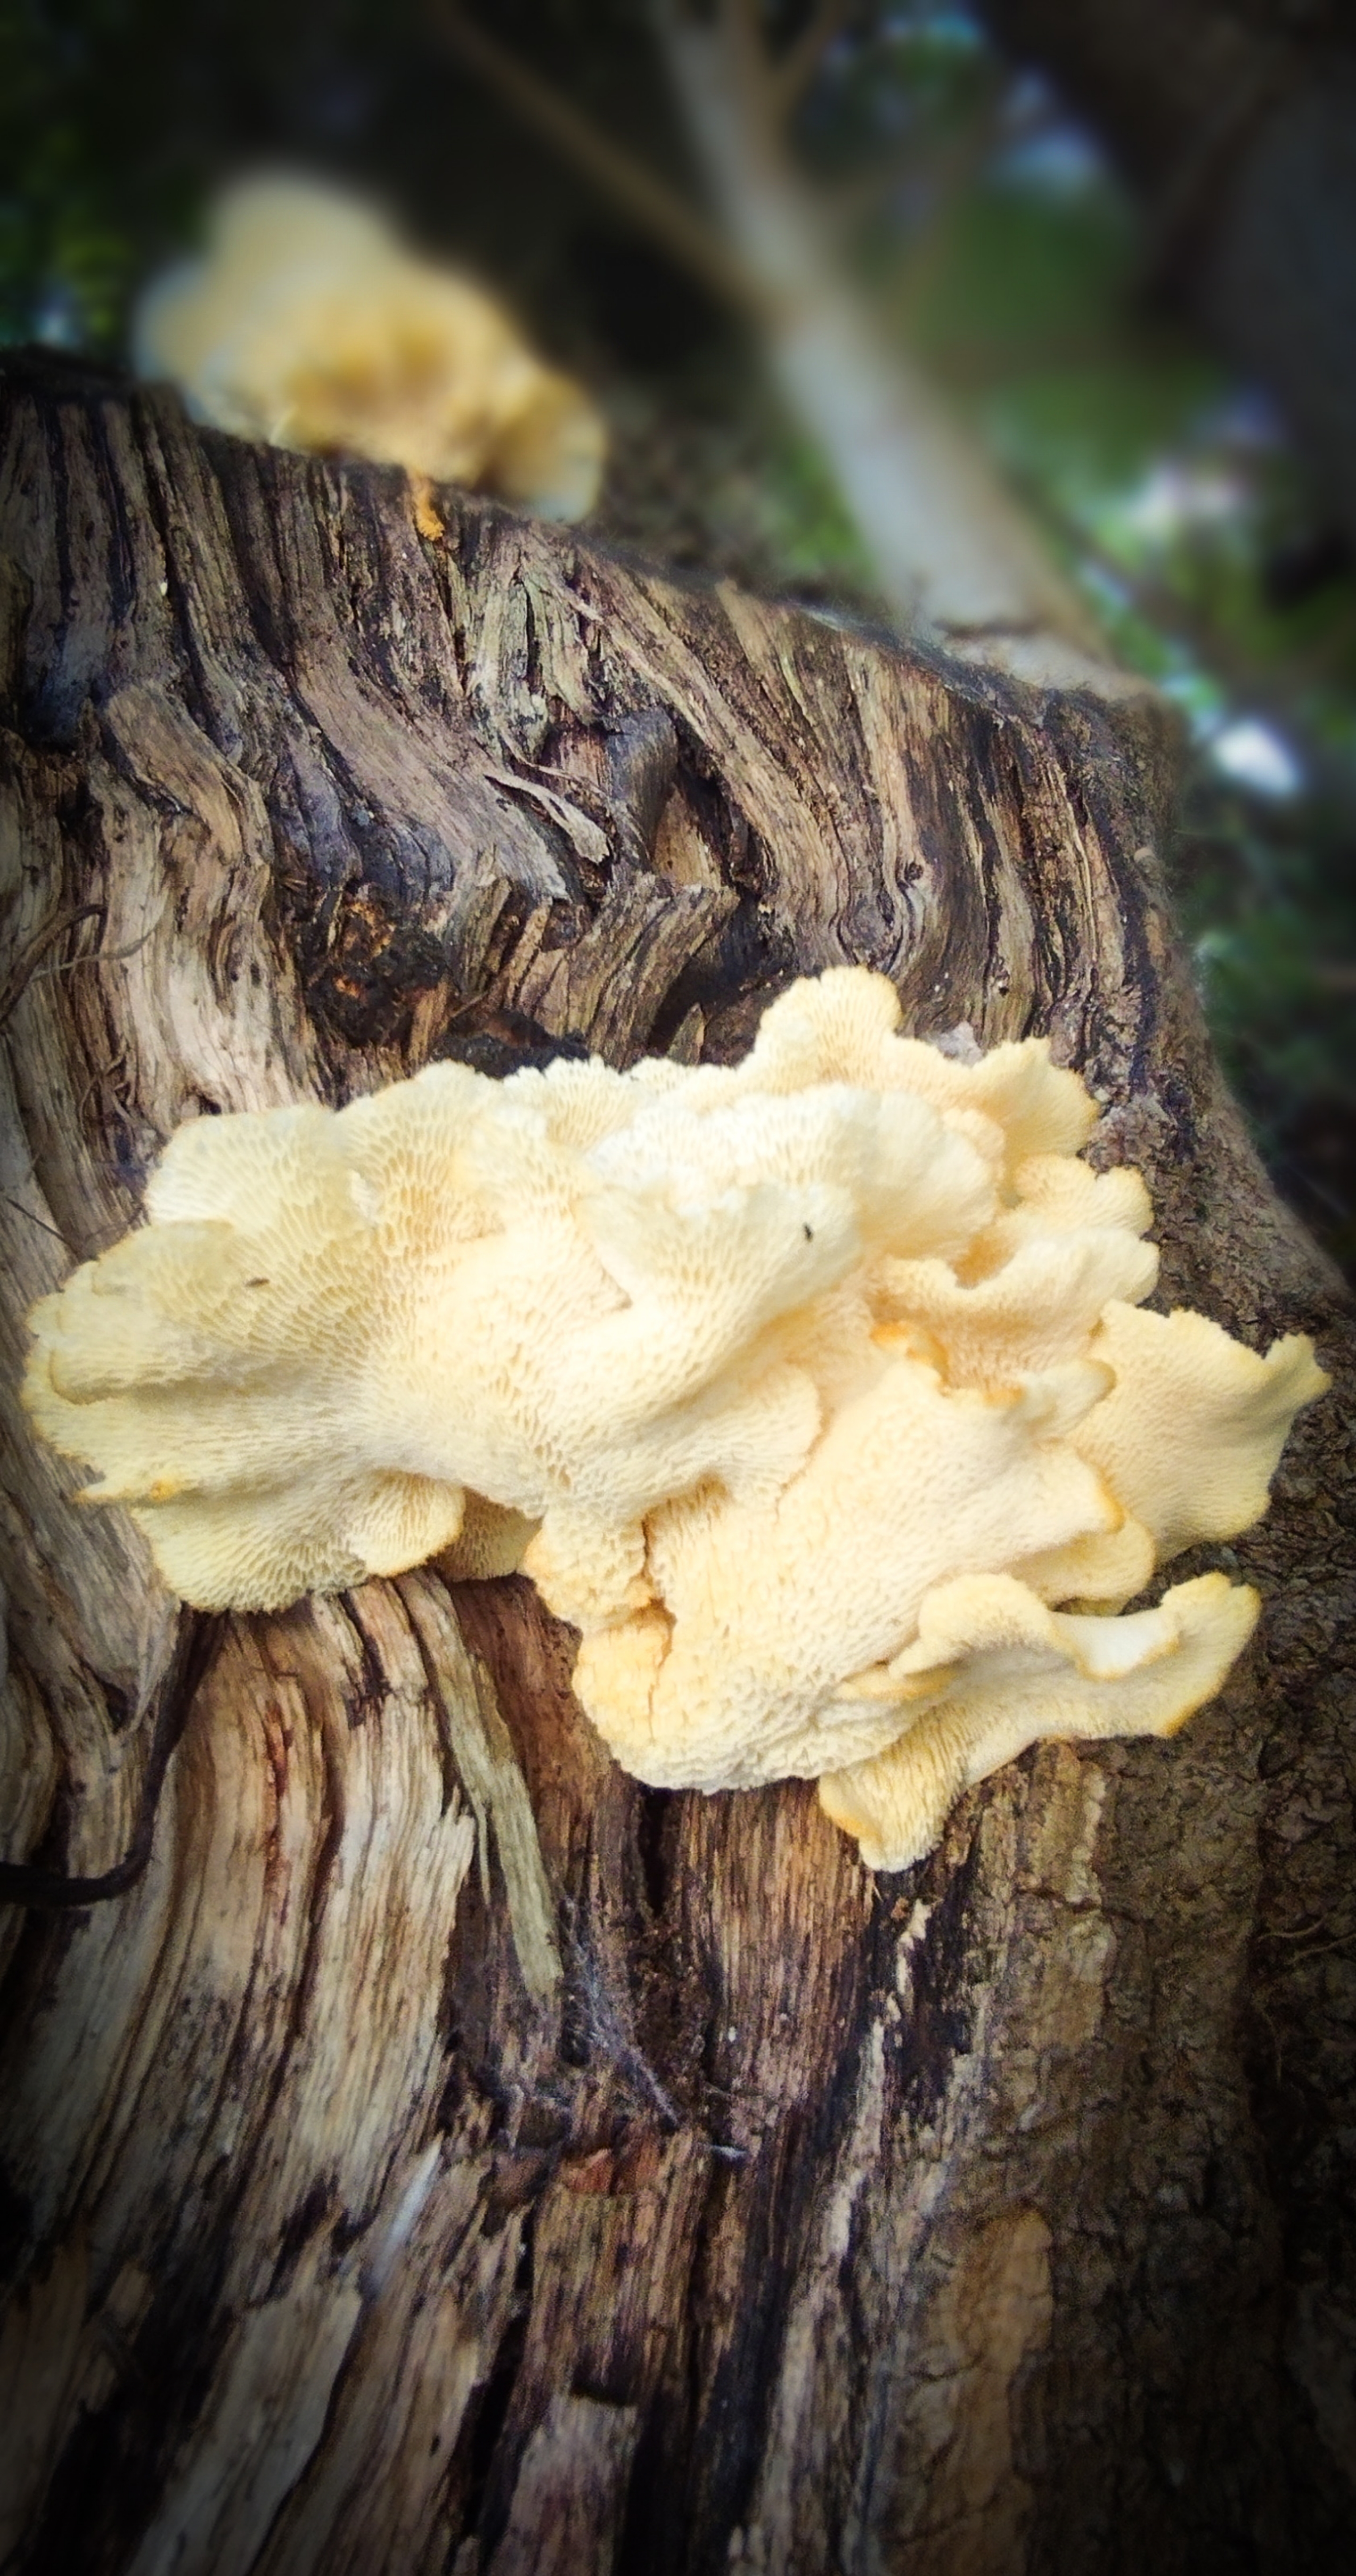
natural, plant, natural environment, wood, trunk, tree, natural landscape, terrestrial plant, woody plant, fungus, polyporales, inonotus, forest, edible mushroom, medicinal mushroom, mushroom, plant stem, agaricomycetes, pezizales